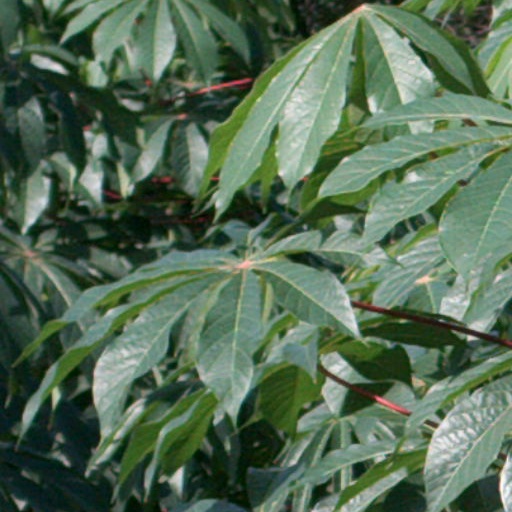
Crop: cassava